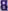
Number: 8